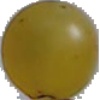
Label: white_grape